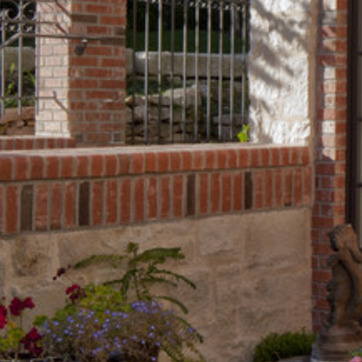
Material: brick